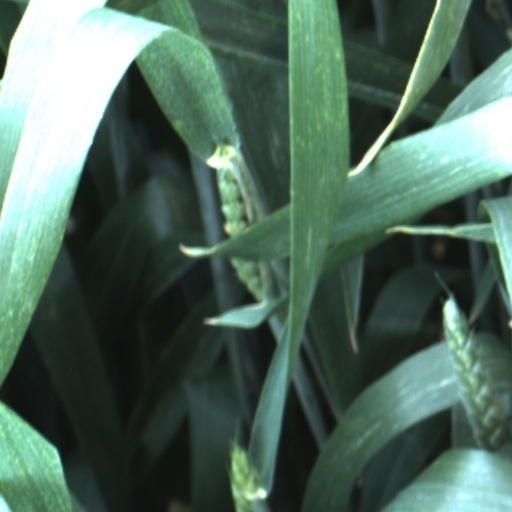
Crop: wheat